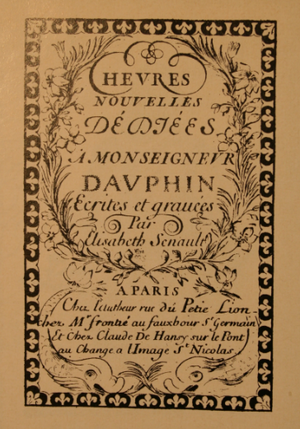
Louis Senault est un maître écrivain et graveur français.